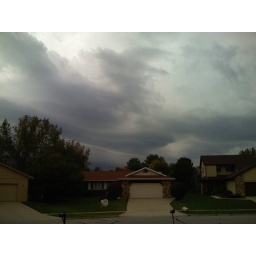
Some morning, when the leaving the house to work, the sky looked... weird... Some funky cloud disturbances going on around there...